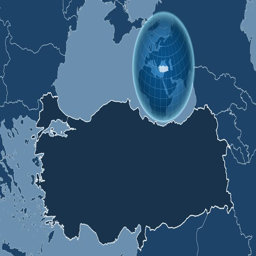
shape animated on the admin map of the globe